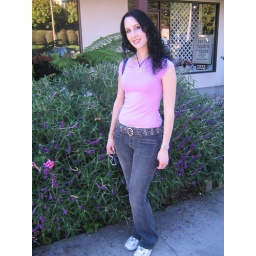
Another dorky shot of me. As you can tell there were lots of pretty plants and flowers in Montecito.